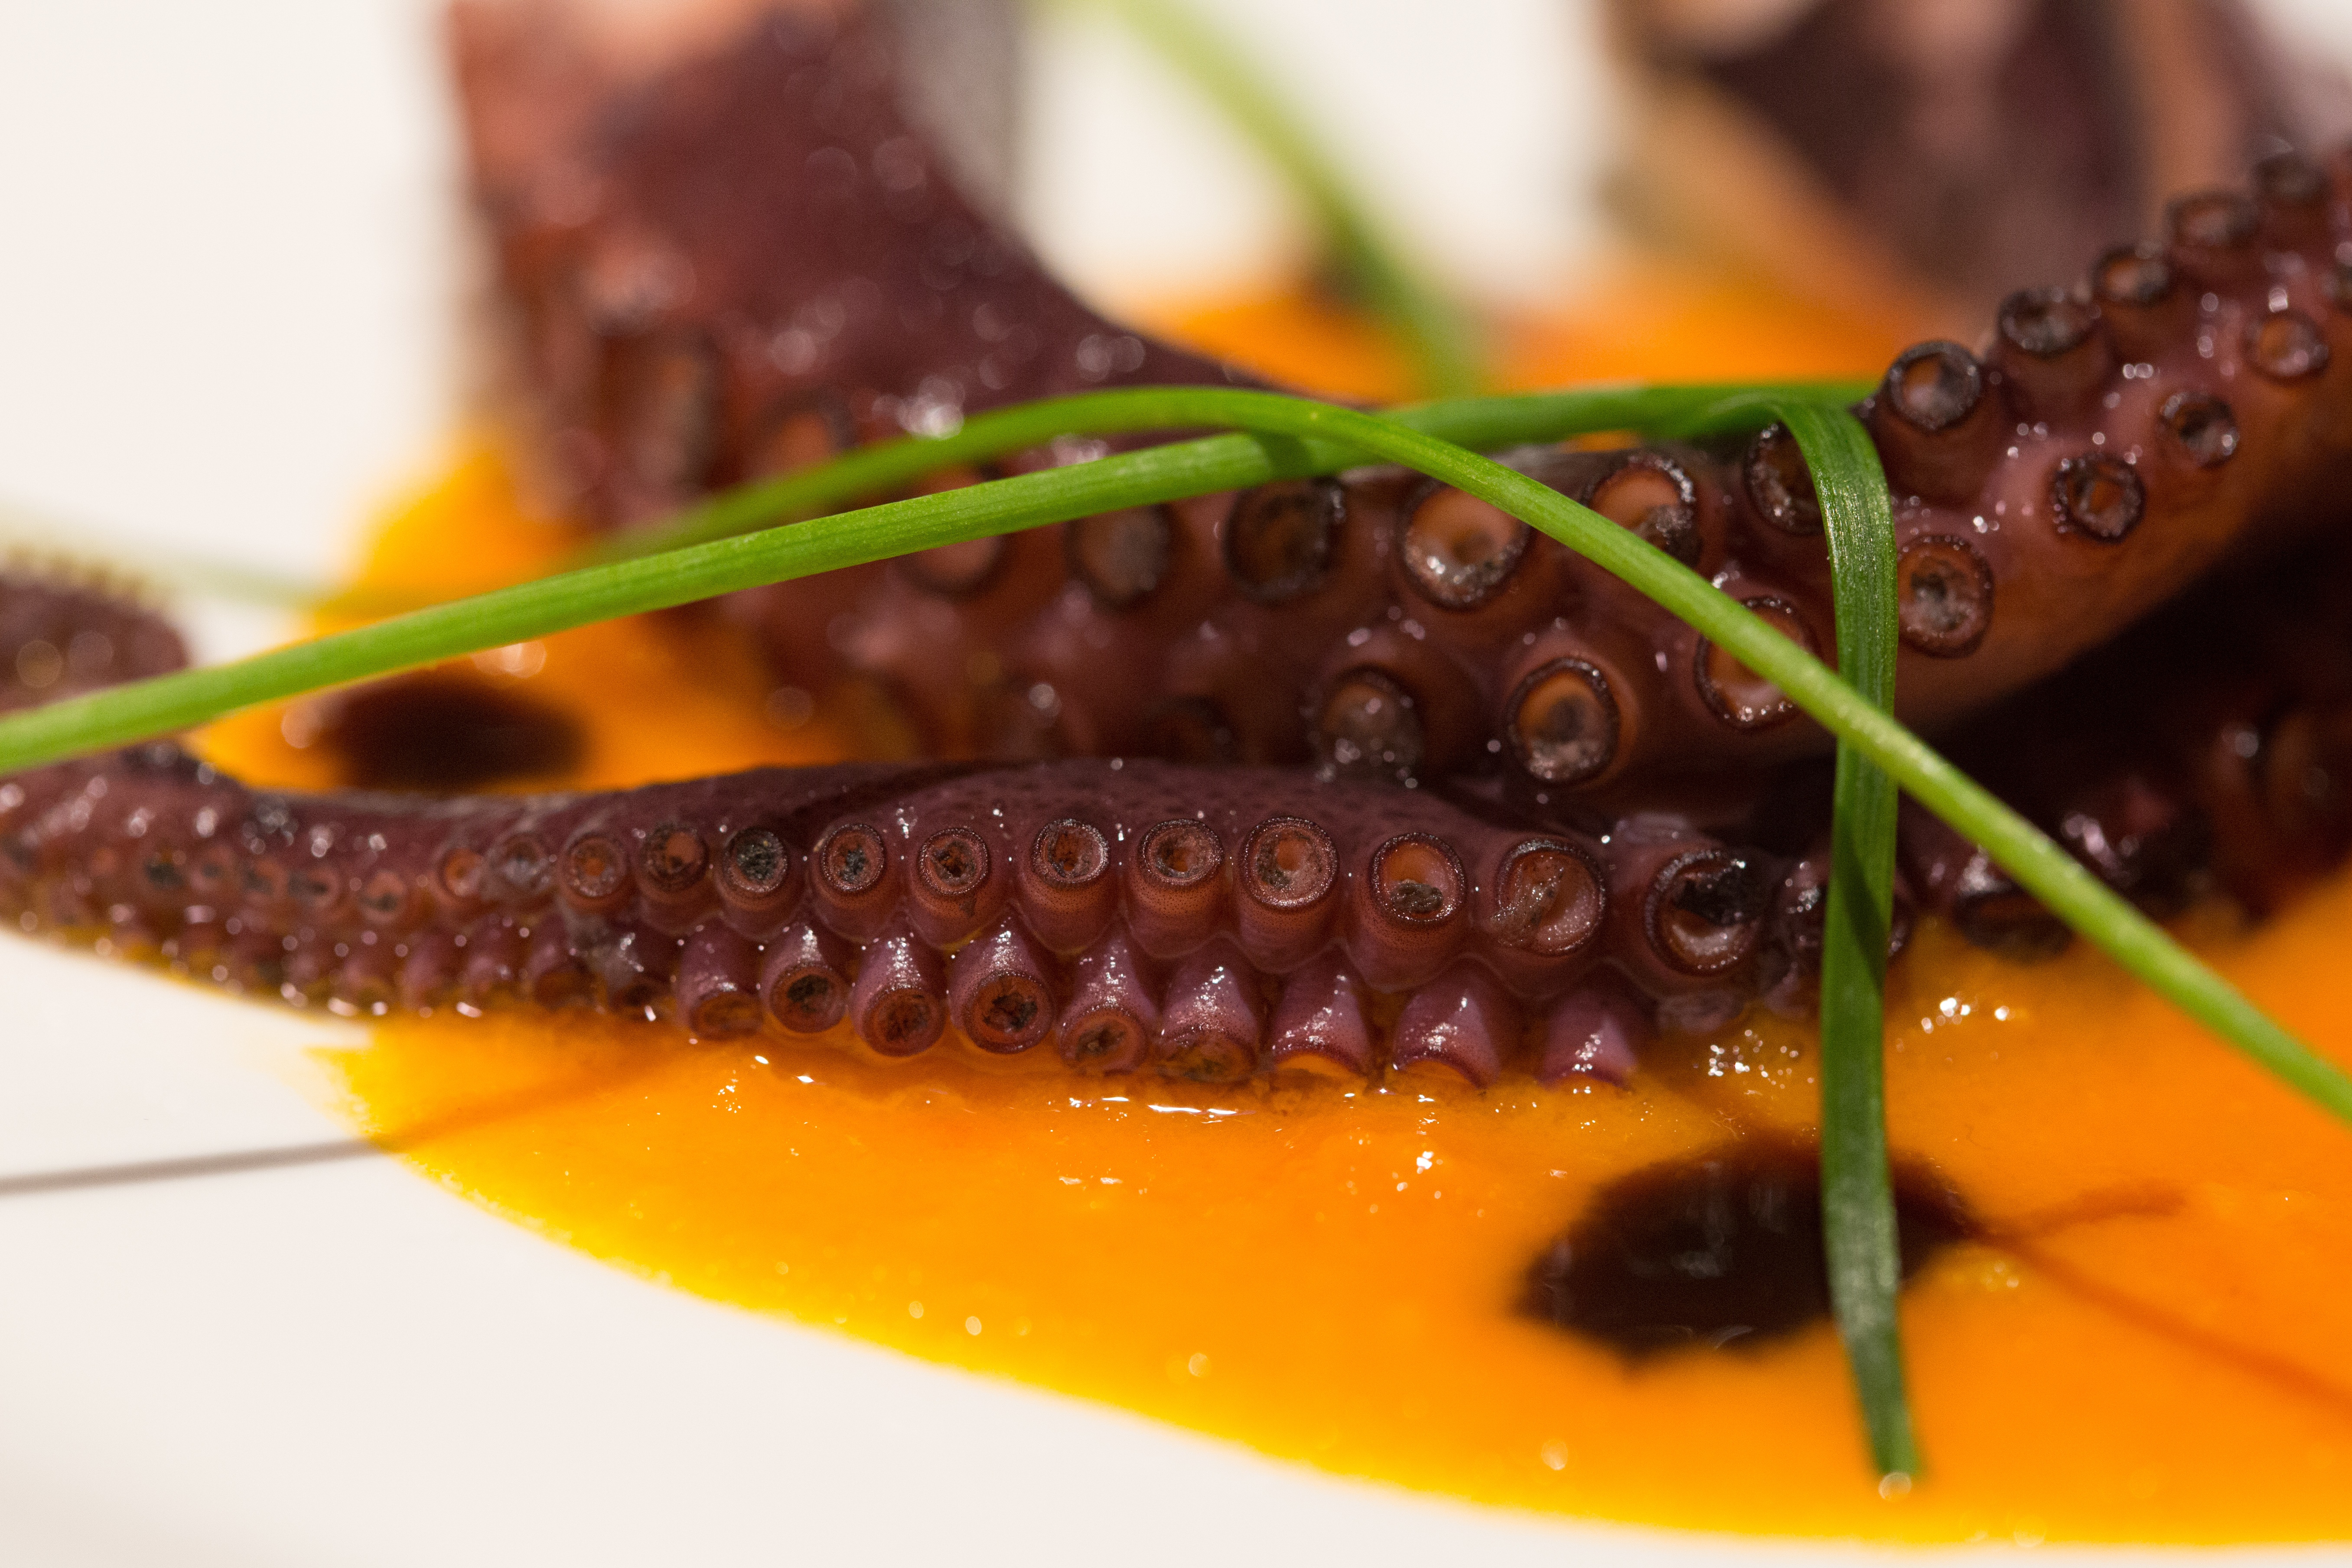
table, dish, food, produce, kitchen, fish, eat, lunch, cuisine, invertebrate, asian food, octopus, dishes, gastronomy, portion, typical dish, an ingredient